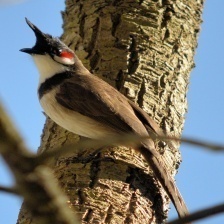
Species: RED WISKERED BULBUL
Scientific name: PYCNONOTUS JOCOSUS